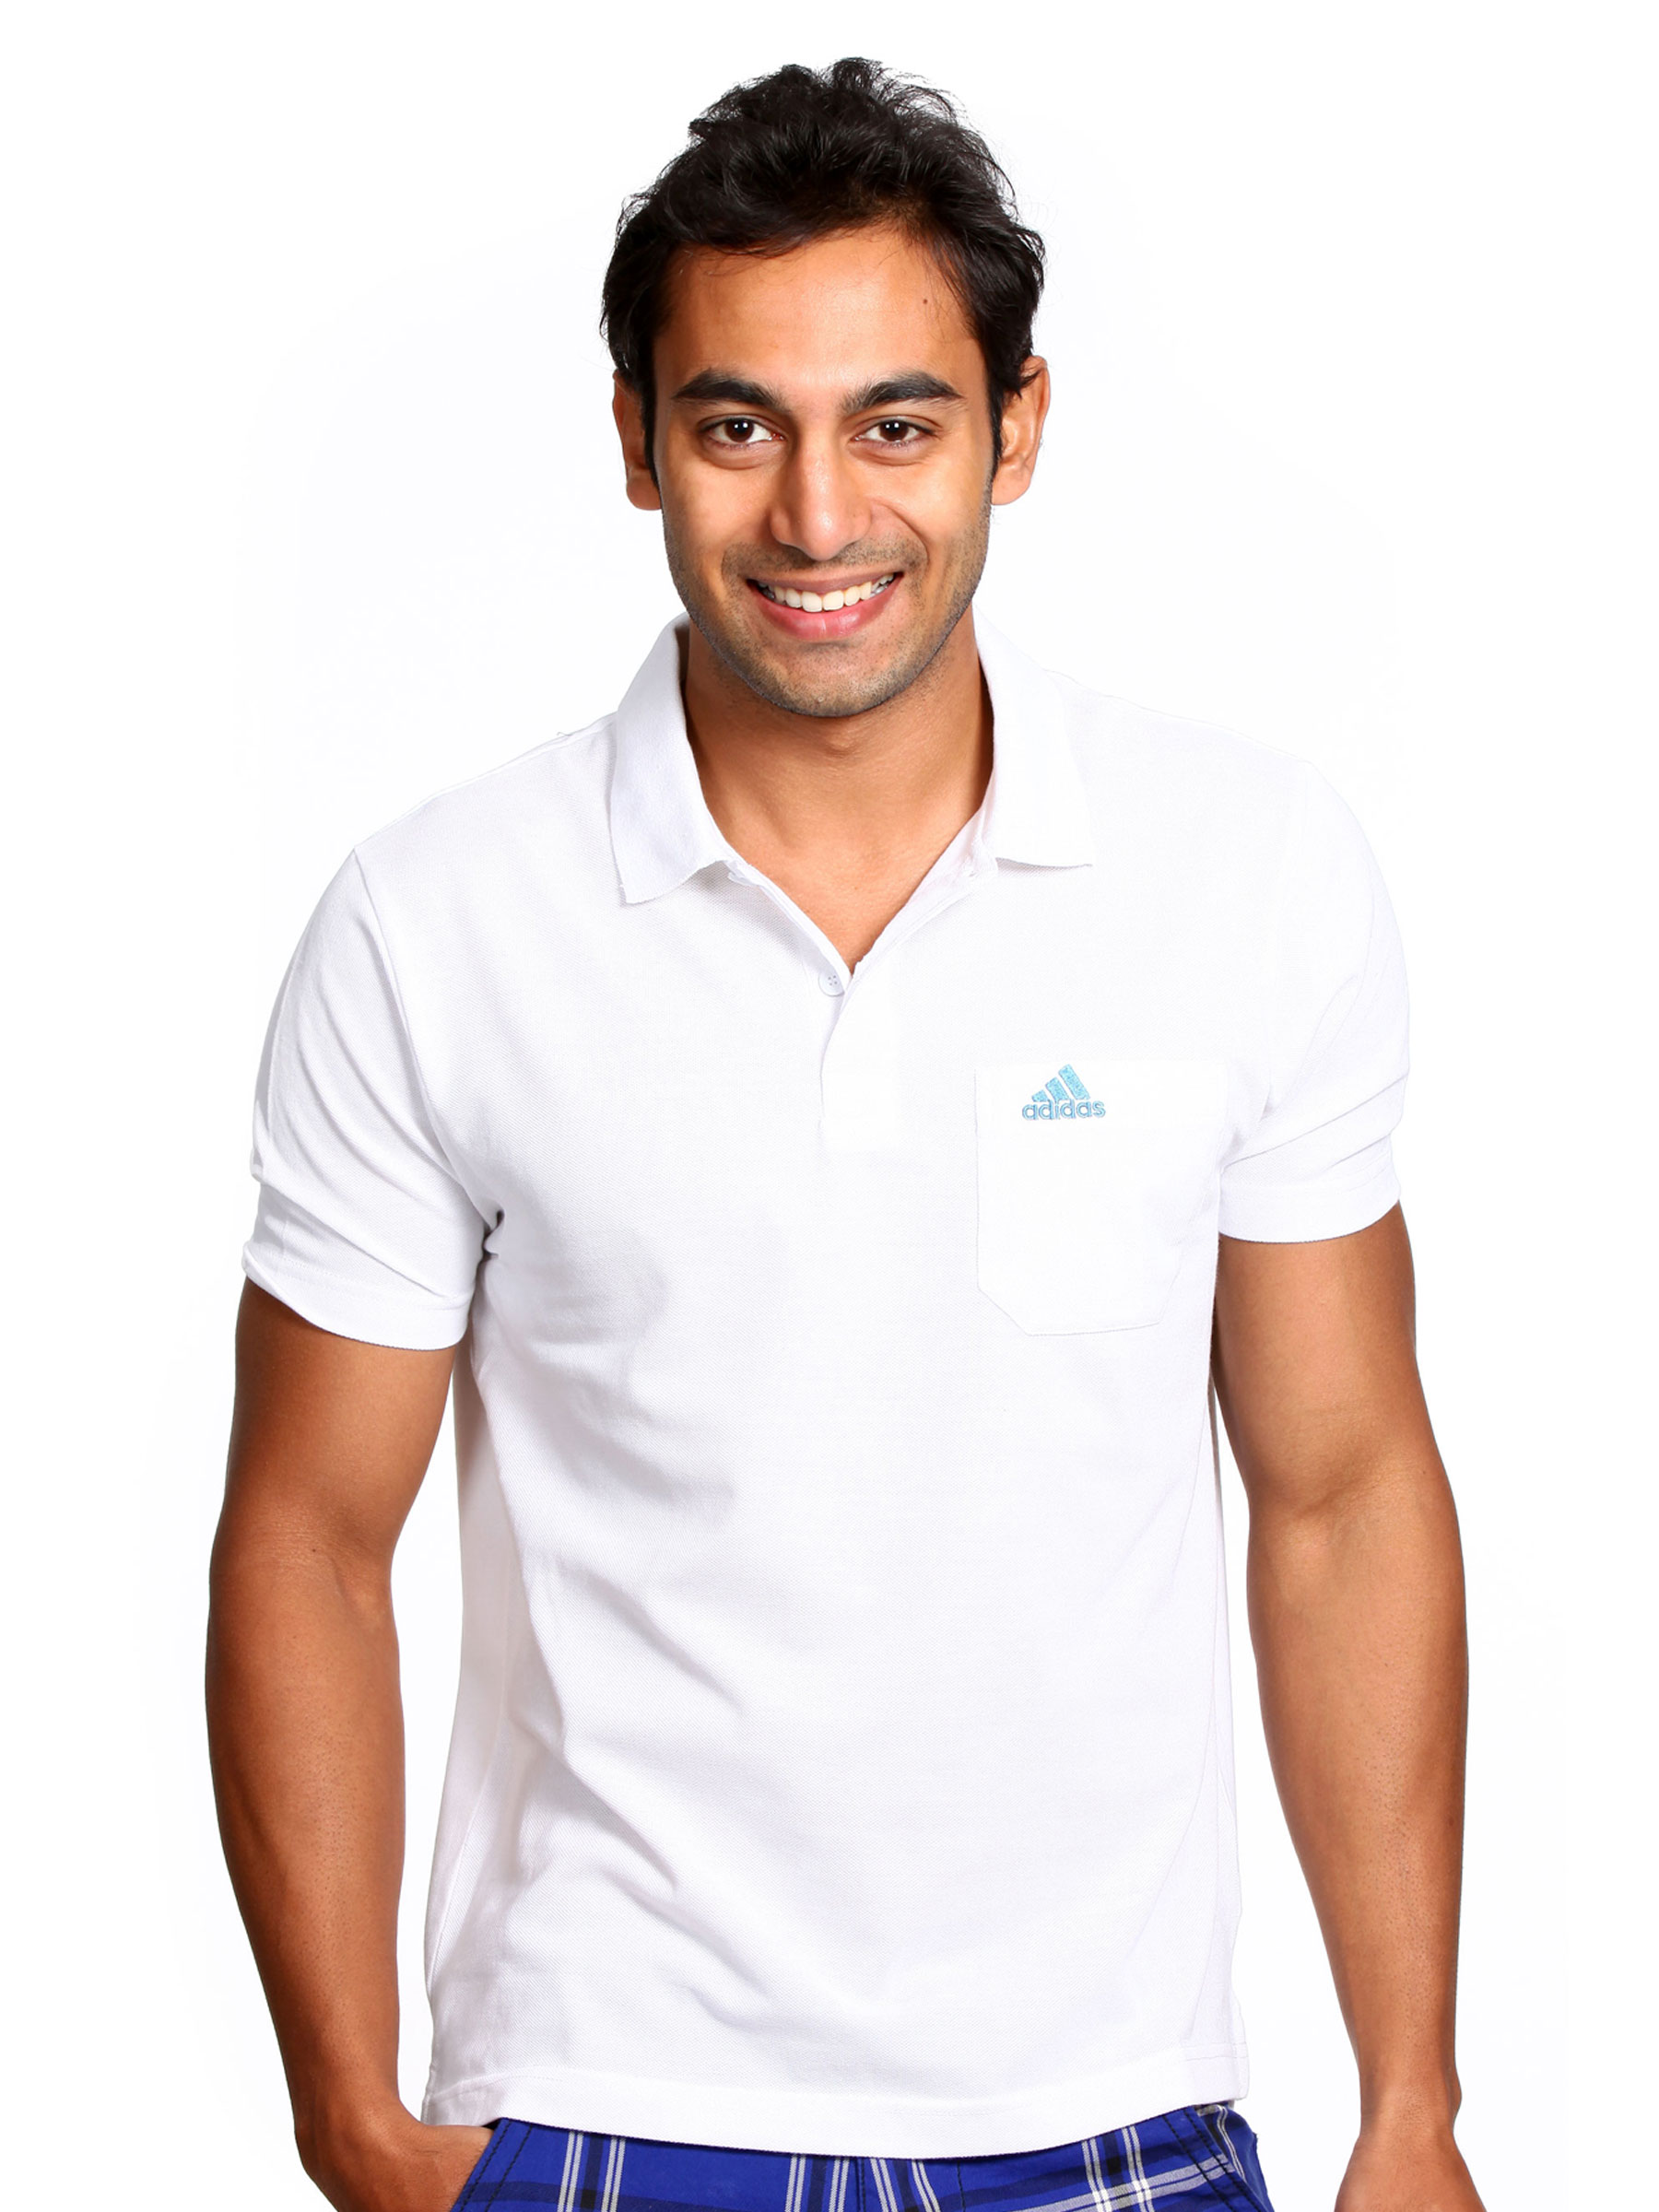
Adidas Men White Polo T-shirt
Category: Apparel / Topwear / Tshirts
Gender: Men
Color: White
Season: Fall 2010
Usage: Sports